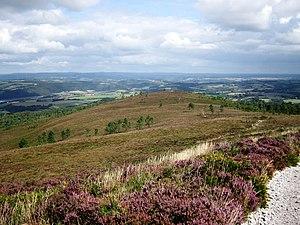
Le paysage en direction de Dinéault et Trégarvan vu du sommet du Ménez Hom
Le Ménez Hom [menez‿om] prononcé localement [mene'om] est une montagne située en Bretagne, dans le département du Finistère, en pays de Cornouaille, entre l'Aulne et le Porzay, sur le territoire des communes de Plomodiern, Saint-Nic, Trégarvan et Dinéault où elle culmine à 329 mètres d'altitude. Elle domine la rade de Brest et la baie de Douarnenez, et termine les montagnes Noires. Le site a été classé patrimoine naturel en 2004 pour sa faune et sa flore.